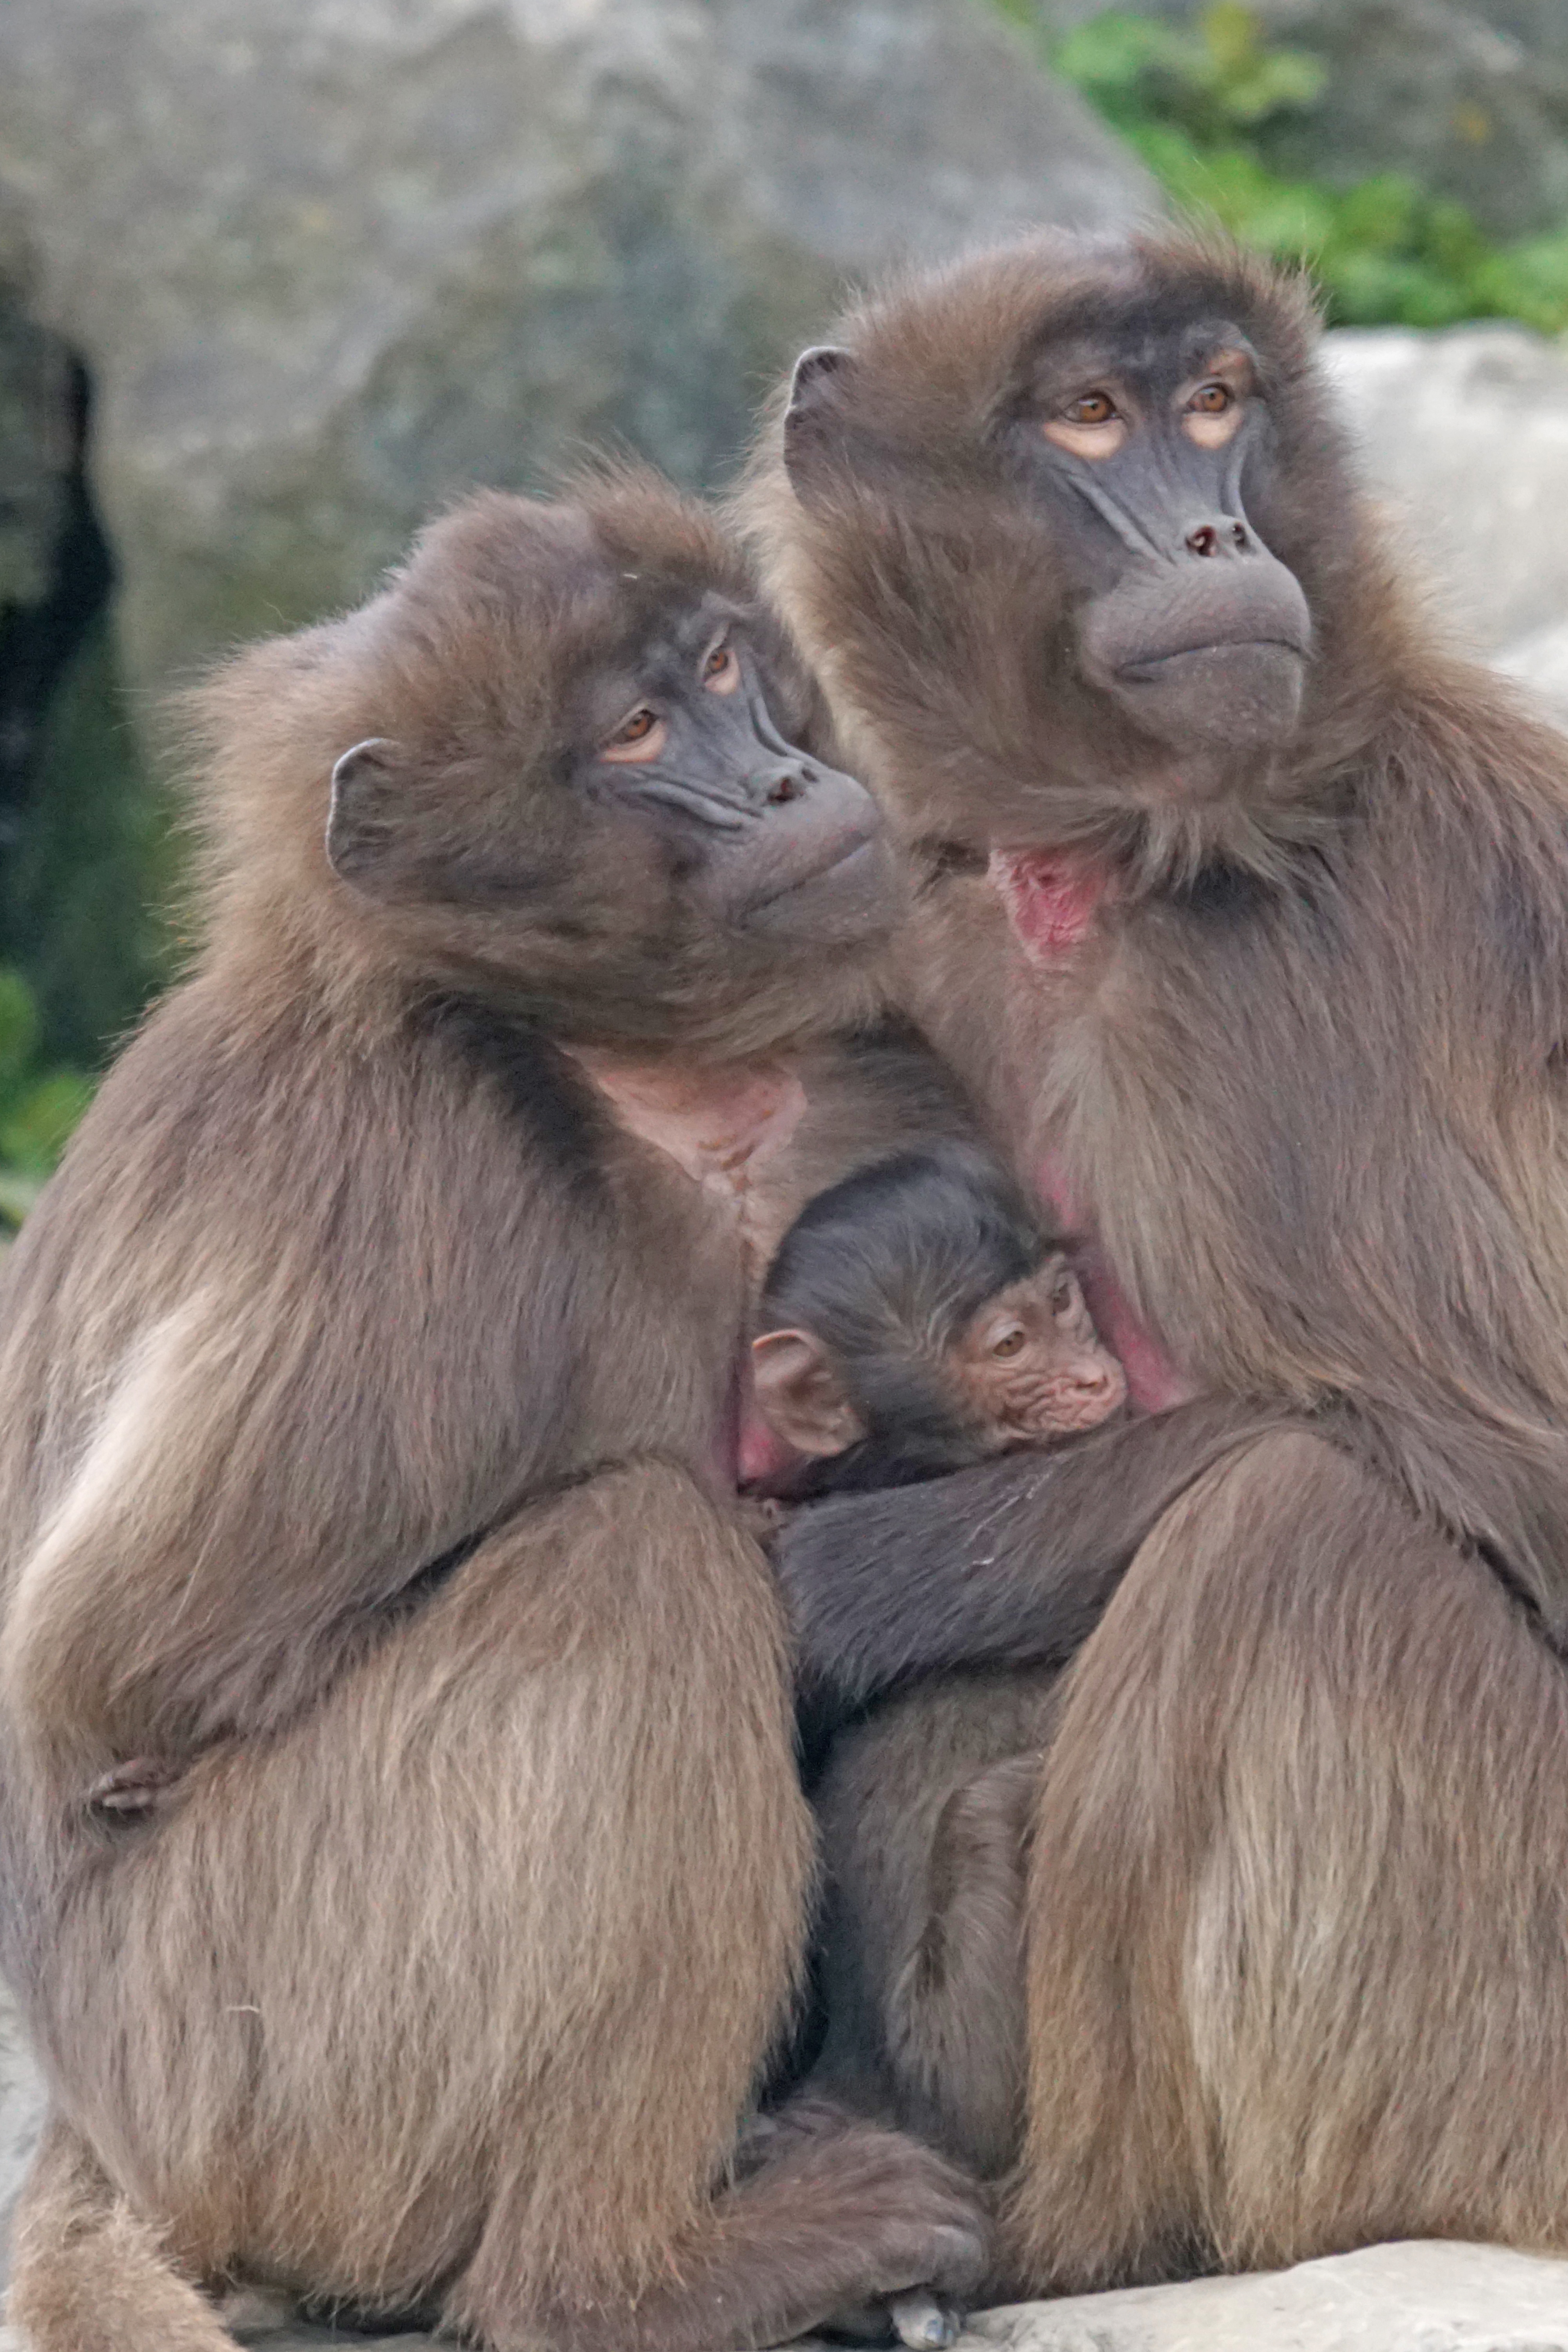
social, young, mammal, monkey, fauna, primate, mother, vertebrate, pair, primates, wildlife photography, macaque, old world monkey, ape baby, dschelada, japanese macaque, common chimpanzee